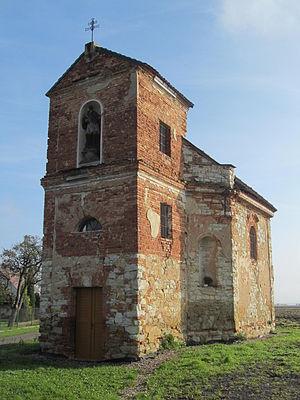
Čeradice est une commune du district de Louny, dans la région d'Ústí nad Labem, en République tchèque. Sa population s'élevait à 302 habitants en 2018.